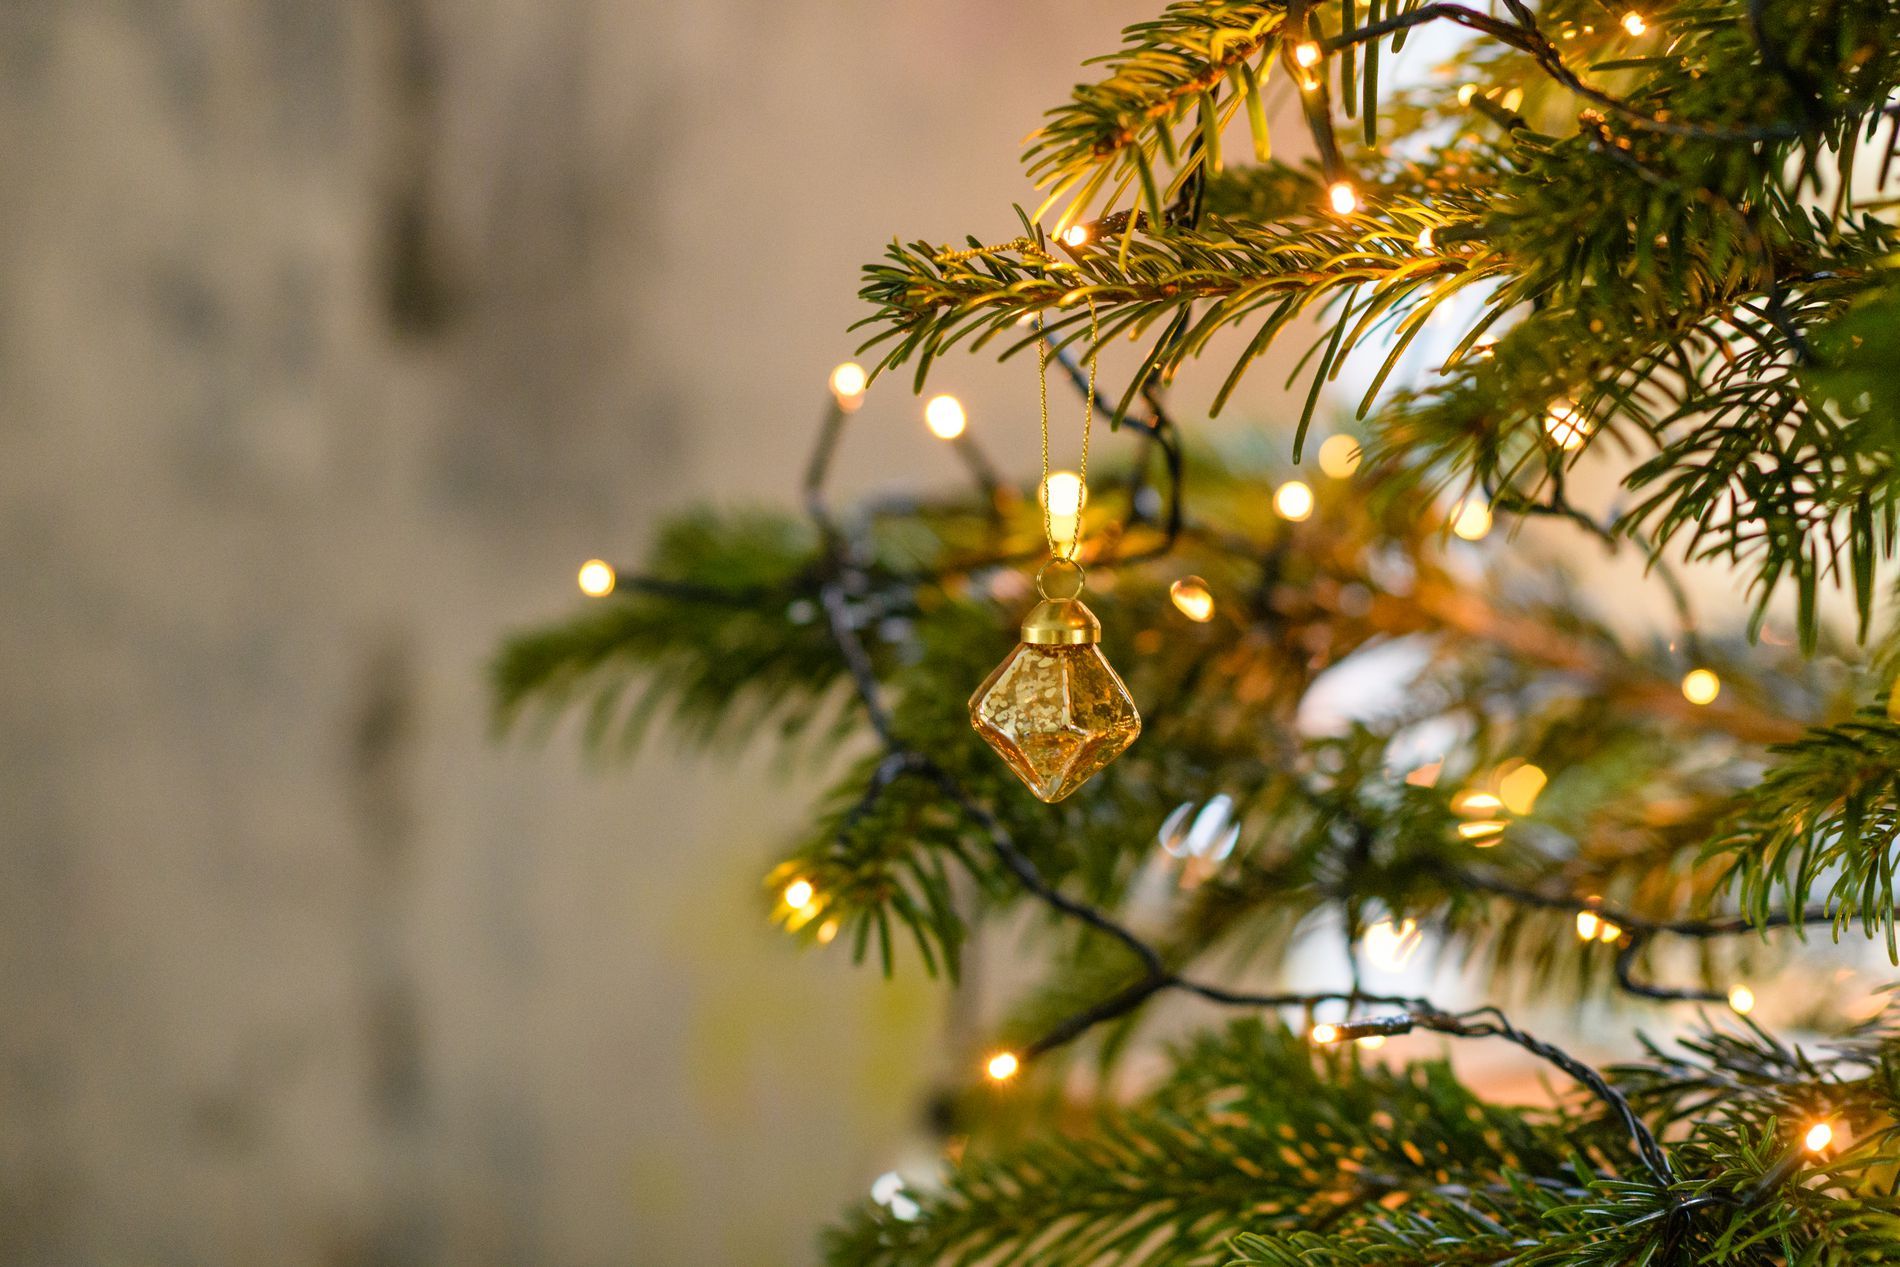
Christmas tree
The picture features a green christmas tree with lighting and decorations. A large golden decoration can be seen suspended in the front.
Taken at eye level in room lighting, this photograph shows the christmas mood. With the gold and green color platte further highlighting the festival atmosphere. The blurry background helps to reveal the texture of the tree and decorations in the front.
Labels: Plant, Tree, Lighting, Fir, Christmas, Christmas Decorations, Festival, Conifer, Accessories, Christmas Tree, Jewelry, Locket, Pendant, Ornament, Flare, Light, Pine, Decoration, Background
Camera: NIKON CORPORATION NIKON D5
Lens: 85.0 mm f/1.4, AF-S Nikkor 85mm f/1.4G
Aperture: F2.5
Exposure: 1/100 sec
ISO: 4000
Focal length: 85.0 mm